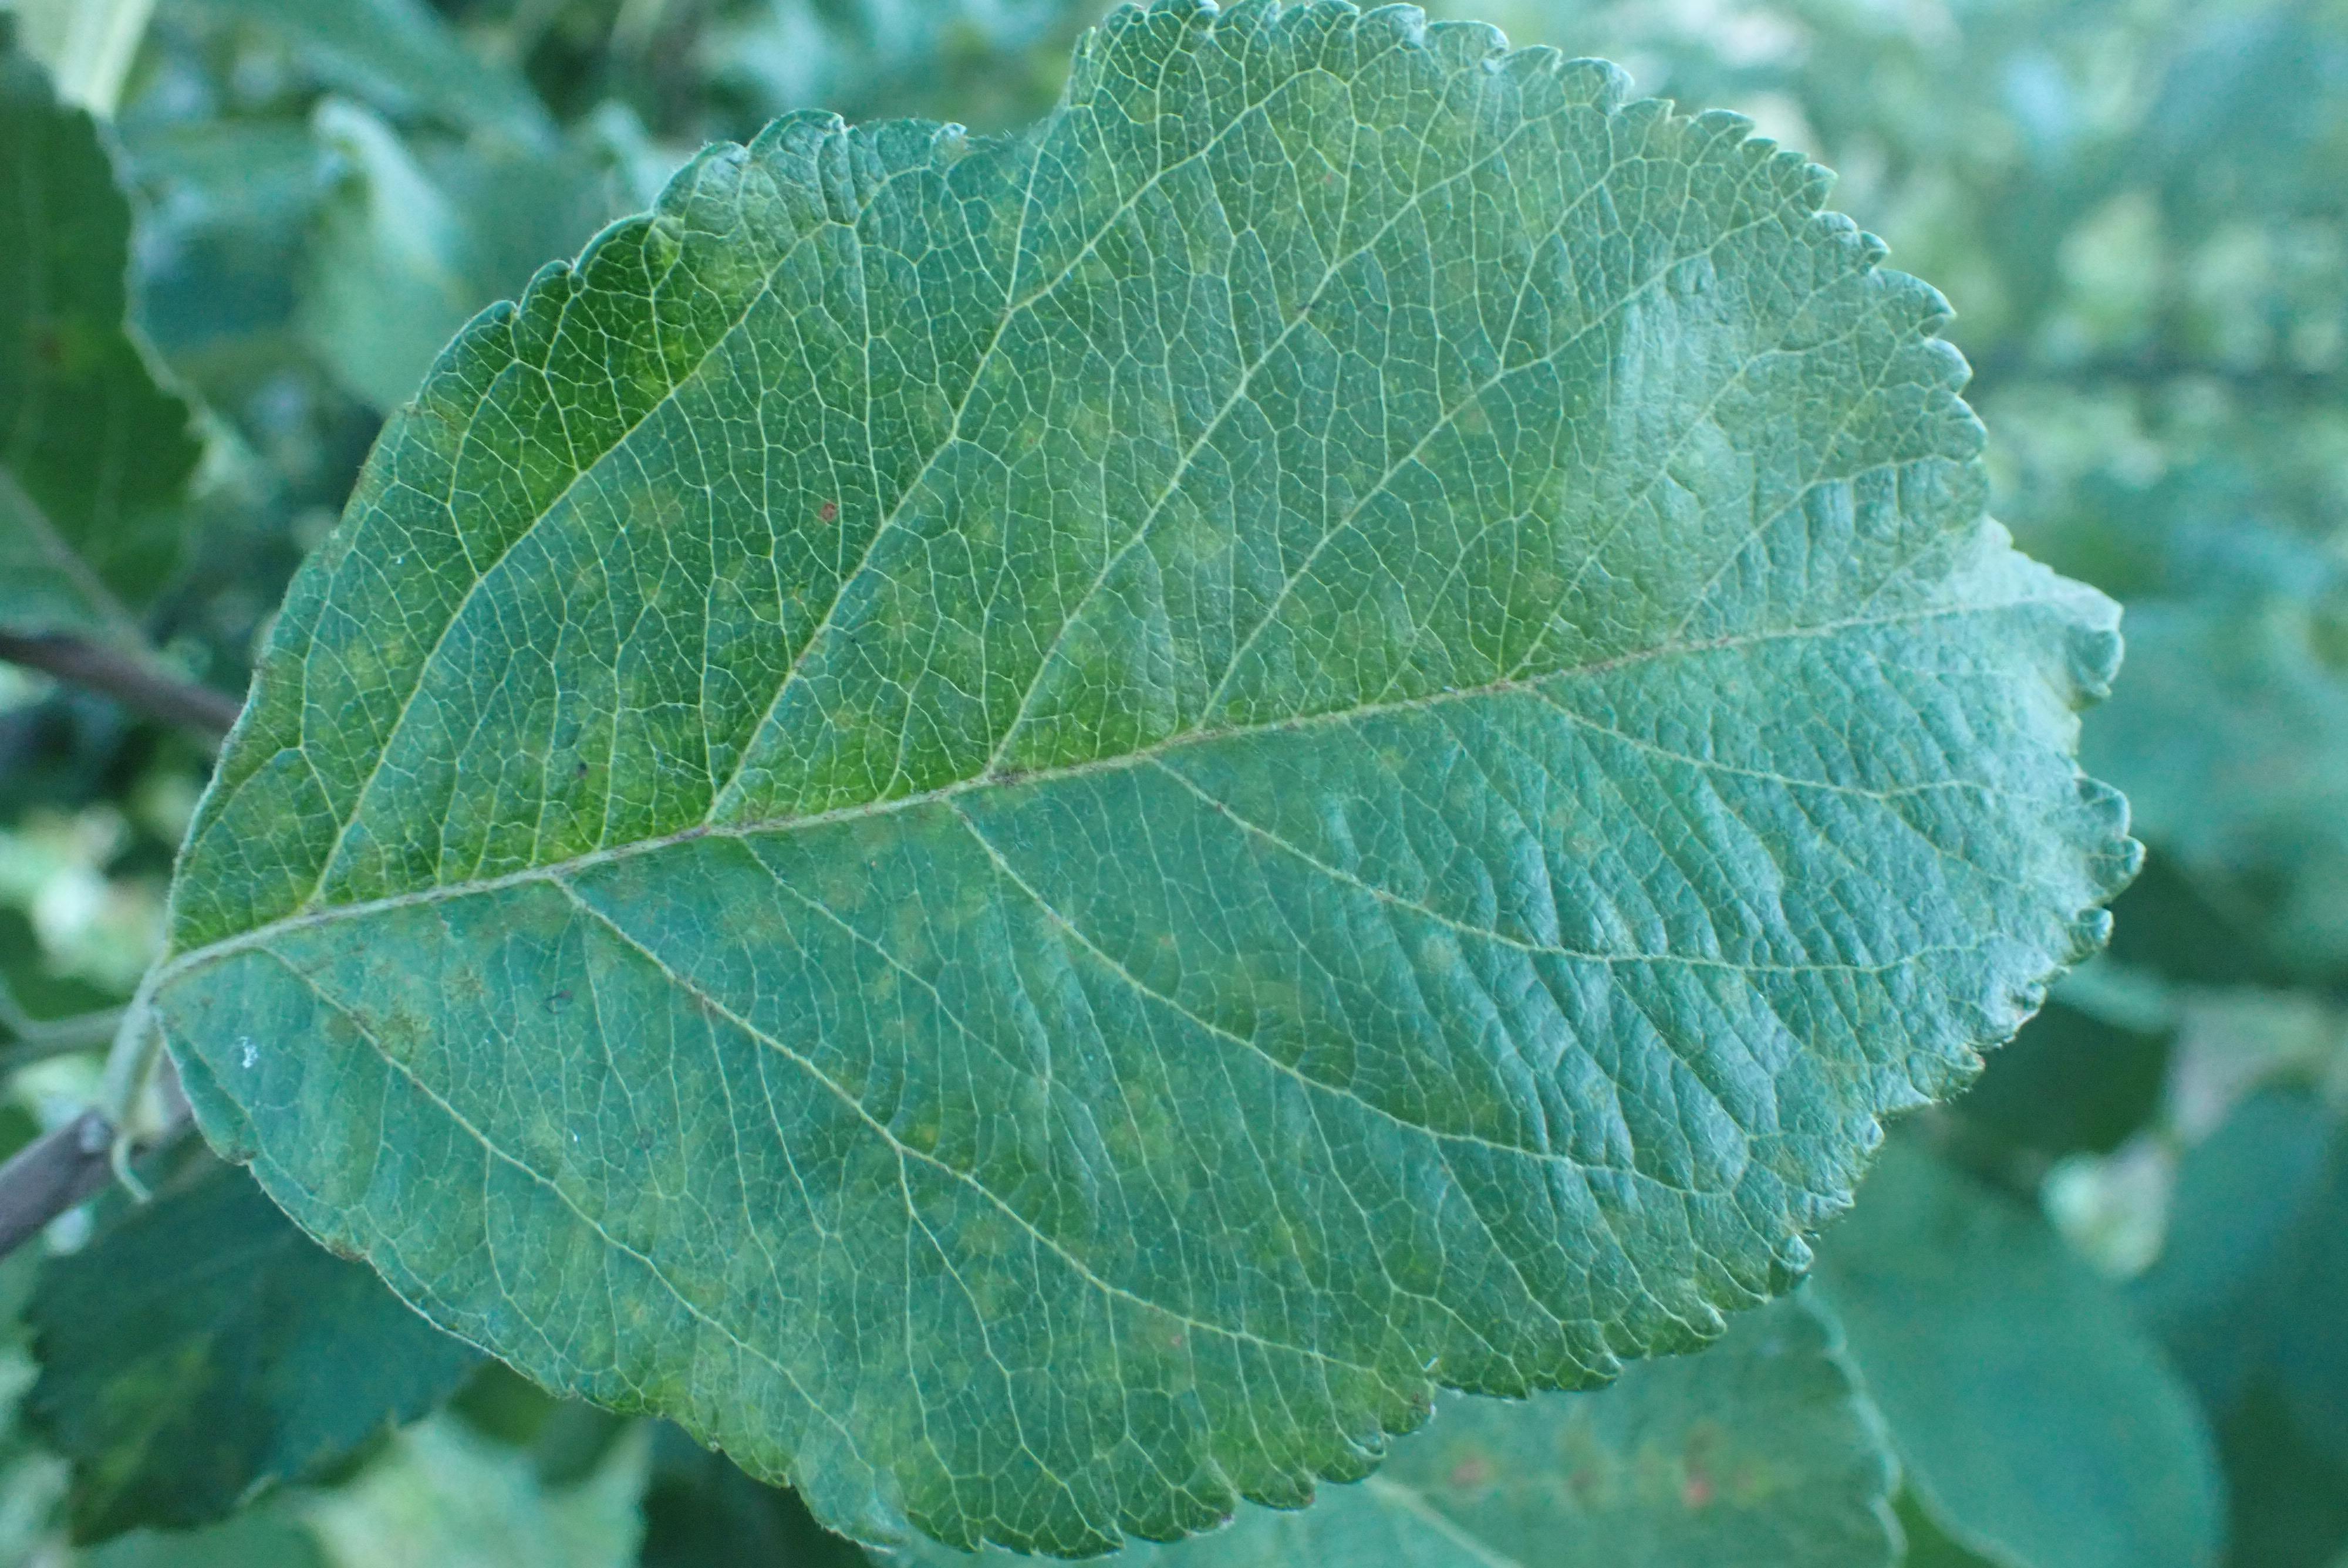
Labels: scab